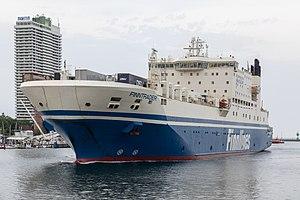
Finnlines est une compagnie maritime finlandaise spécialisée dans le transport de fret en Europe du Nord.